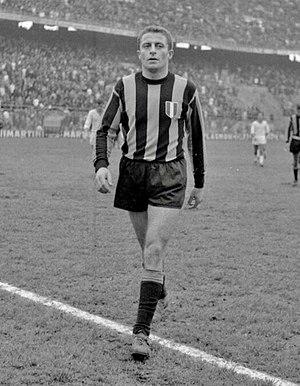
Aurelio Milani est un footballeur international italien évoluant au poste d'attaquant.